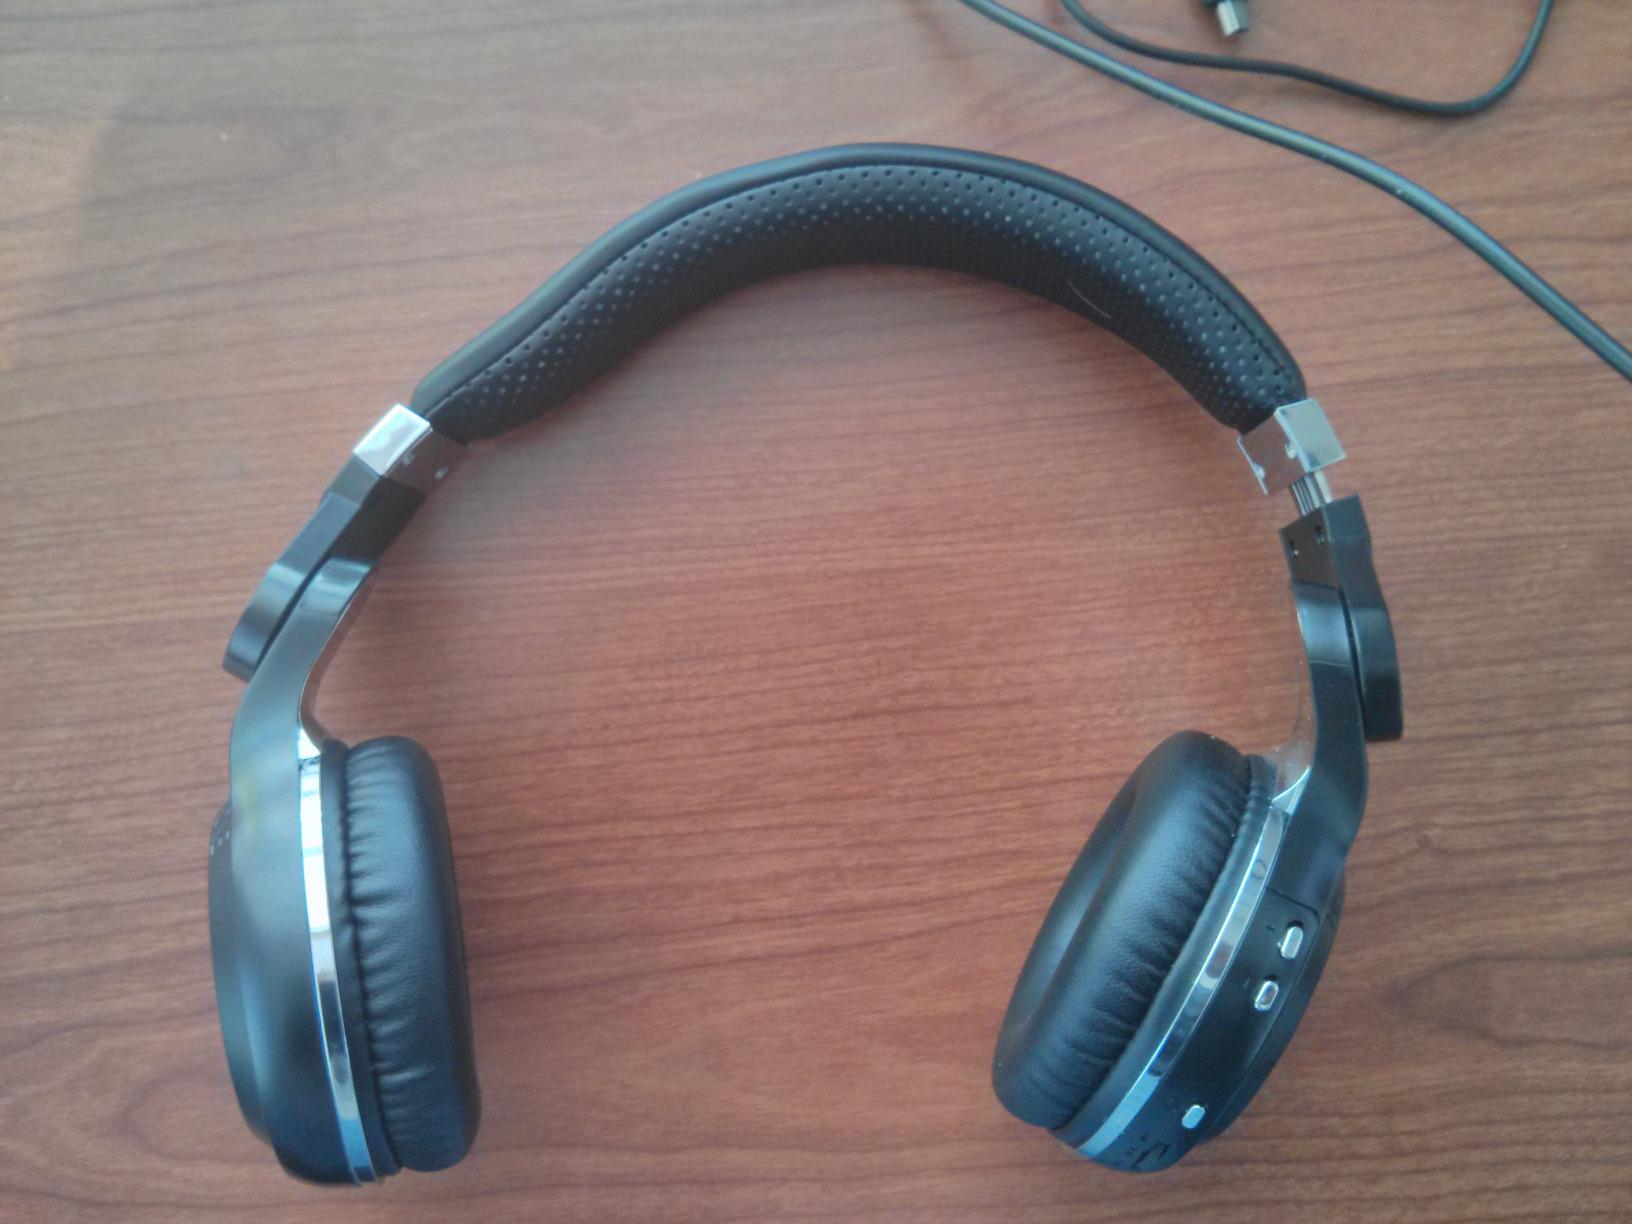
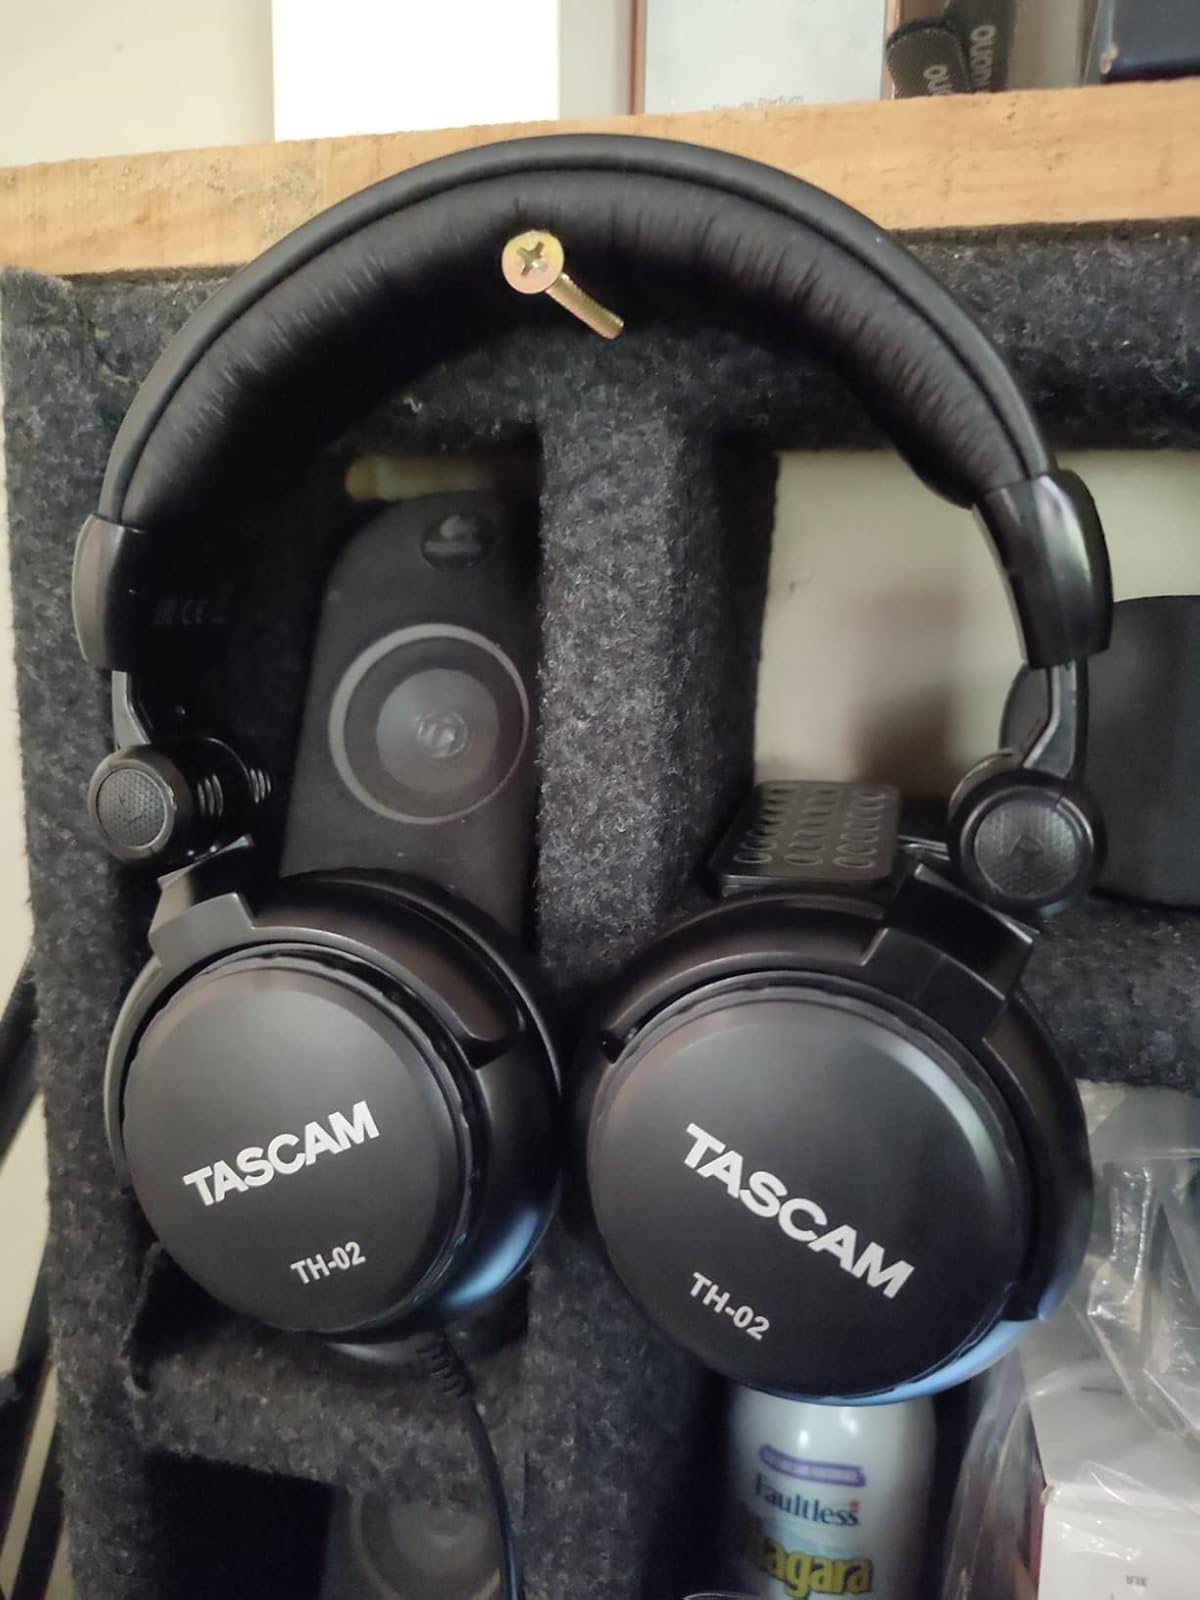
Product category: headphones
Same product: no